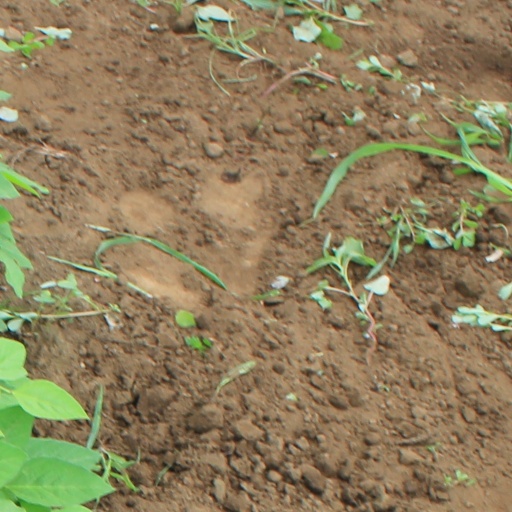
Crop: soybean